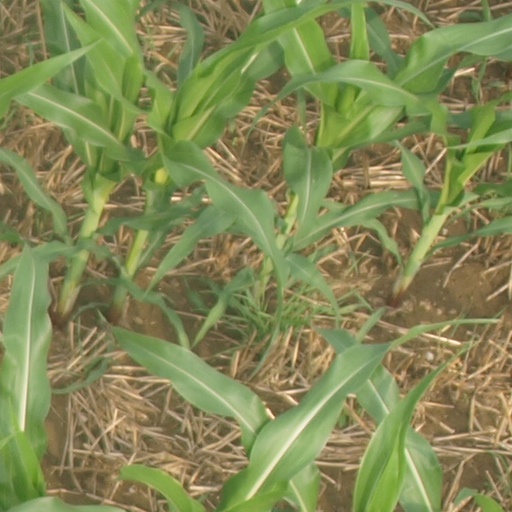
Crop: maize; corn